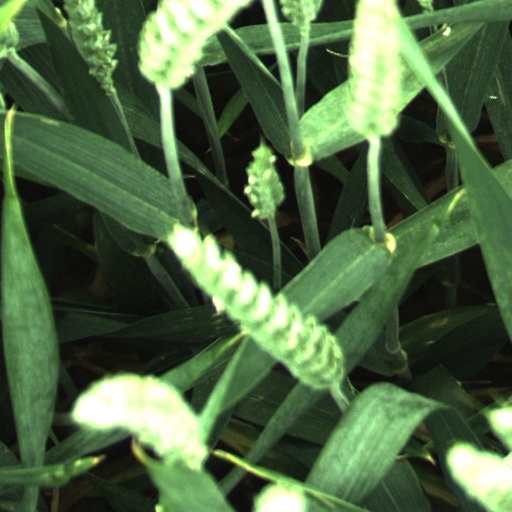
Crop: wheat